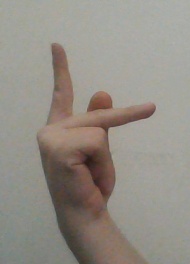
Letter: dha